NEC Nijmegen

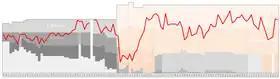
Historical chart of league performance

Below is a table with NEC's domestic results since the introduction of professional football in 1955.